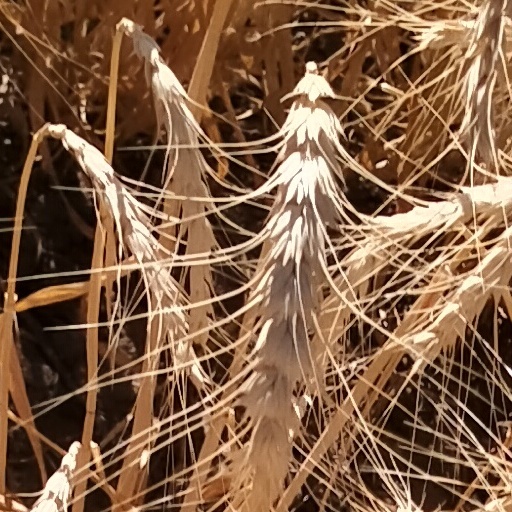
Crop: wheat